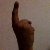
The image shows a hand gesture representing the number 1 in Indian Sign Language.